IROC XXIX

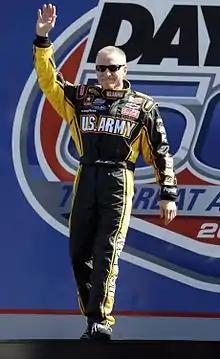
Mark Martin (seen in 2007), the IROC XXIX champion

IROC XXIX was the 29th season of the Crown Royal International Race of Champions, which began on Friday February 12, 2005 at Daytona International Speedway. The all-star roster included twelve drivers from eight premier racing series. Mark Martin dominated the season, winning two races and finishing well ahead in the points standings, earning him a record-setting fifth IROC title. As with IROC XXVIII, the drivers used their car colors and numbers from their native series (when feasible).